Into the Mist

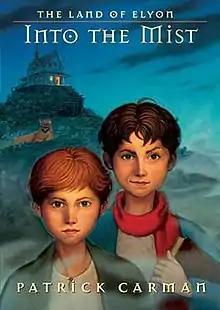
The Land of Elyon - Into the Mist

Into the Mist is a children's fantasy novel by American author Patrick Carman. It is a prequel to the first book in The Land of Elyon series, "The Dark Hills Divide".